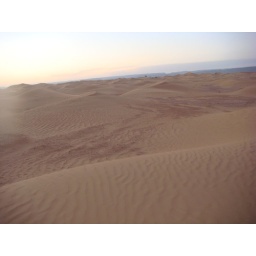
Sand dunes and dried lake bed in Sahara